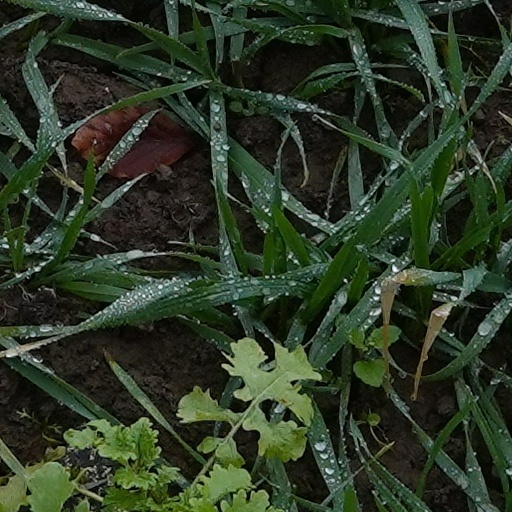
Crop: wheat